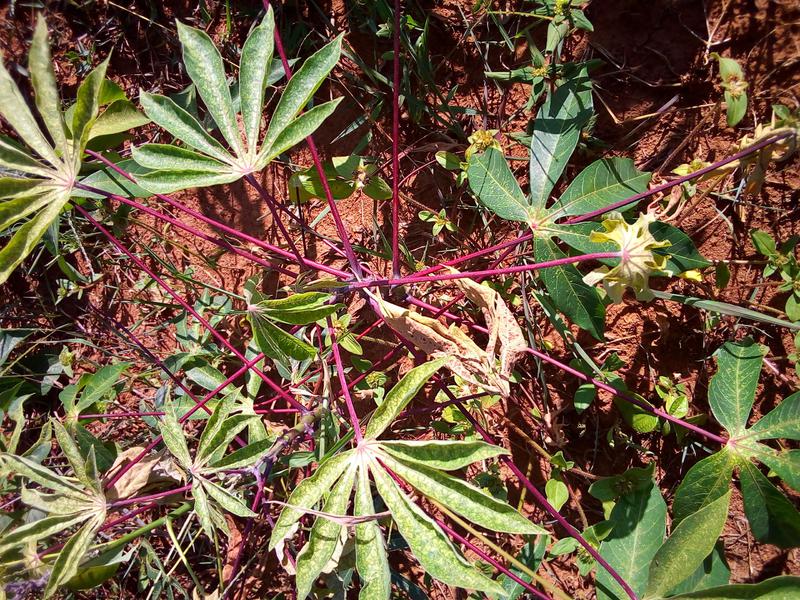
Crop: cassava
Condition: green_mottle